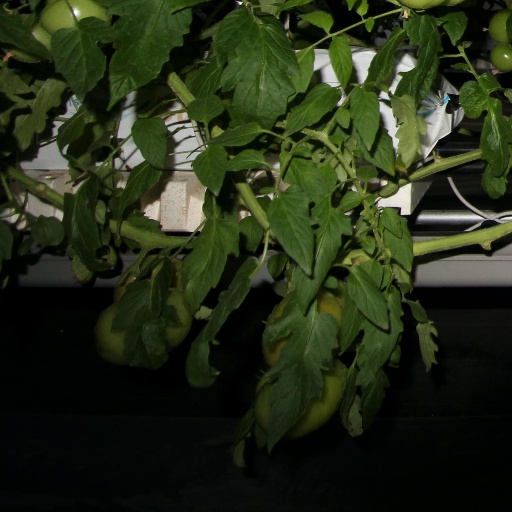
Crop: tomato